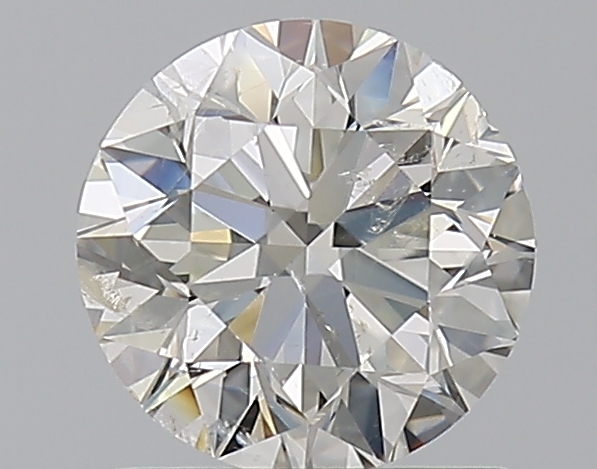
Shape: round
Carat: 1
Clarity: SI2
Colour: H
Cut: VG
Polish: EX
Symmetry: VG
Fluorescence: N
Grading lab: IGI
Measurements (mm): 6.28 x 6.2 x 4